Timeline of the Russian invasion of Ukraine (8 April – 28 August 2022)

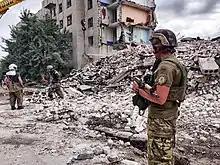
Aftermath of the Chasiv Yar rocket attack on 9 July 2022

Russian troops surrounded Ukrainian troops in the settlements of Zolote and Hirske.